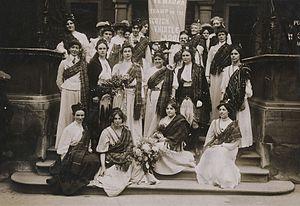
Marion Wallace Dunlop, née le 22 décembre 1864 à Inverness et morte le 12 septembre 1942 à Guildford, en Angleterre, est une artiste et suffragette britannique. Elle a été la première et l'une des suffragettes britanniques les plus connues à mener une grève de la faim, le 5 juillet 1909.
Flora McKinnon Drummond, est une suffragette britannique. Surnommée «la générale» pour son habitude de diriger des marches pour les droits des femmes portant un uniforme de style militaire «avec une casquette d'officier et des épaulettes » et montant un grand cheval, Drummond est l'une des organisatrices de la Women's Social and Political Union. et elle est emprisonnée neuf fois pour son activisme dans le mouvement pour le droit de vote des femmes au Royaume-Uni. La principale activité politique de Drummond est l'organisation et la direction de rassemblements, de marches et de manifestations. Elle est une oratrice accomplie et inspirante, et a la réputation de pouvoir se débarrasser facilement des chahuteurs.
Mary Elizabeth Phillips est une suffragette, féministe et socialiste britannique.